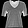
Label: T - shirt / top